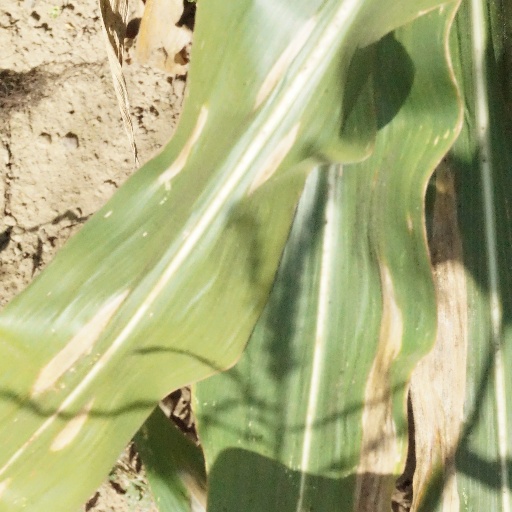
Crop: maize; corn